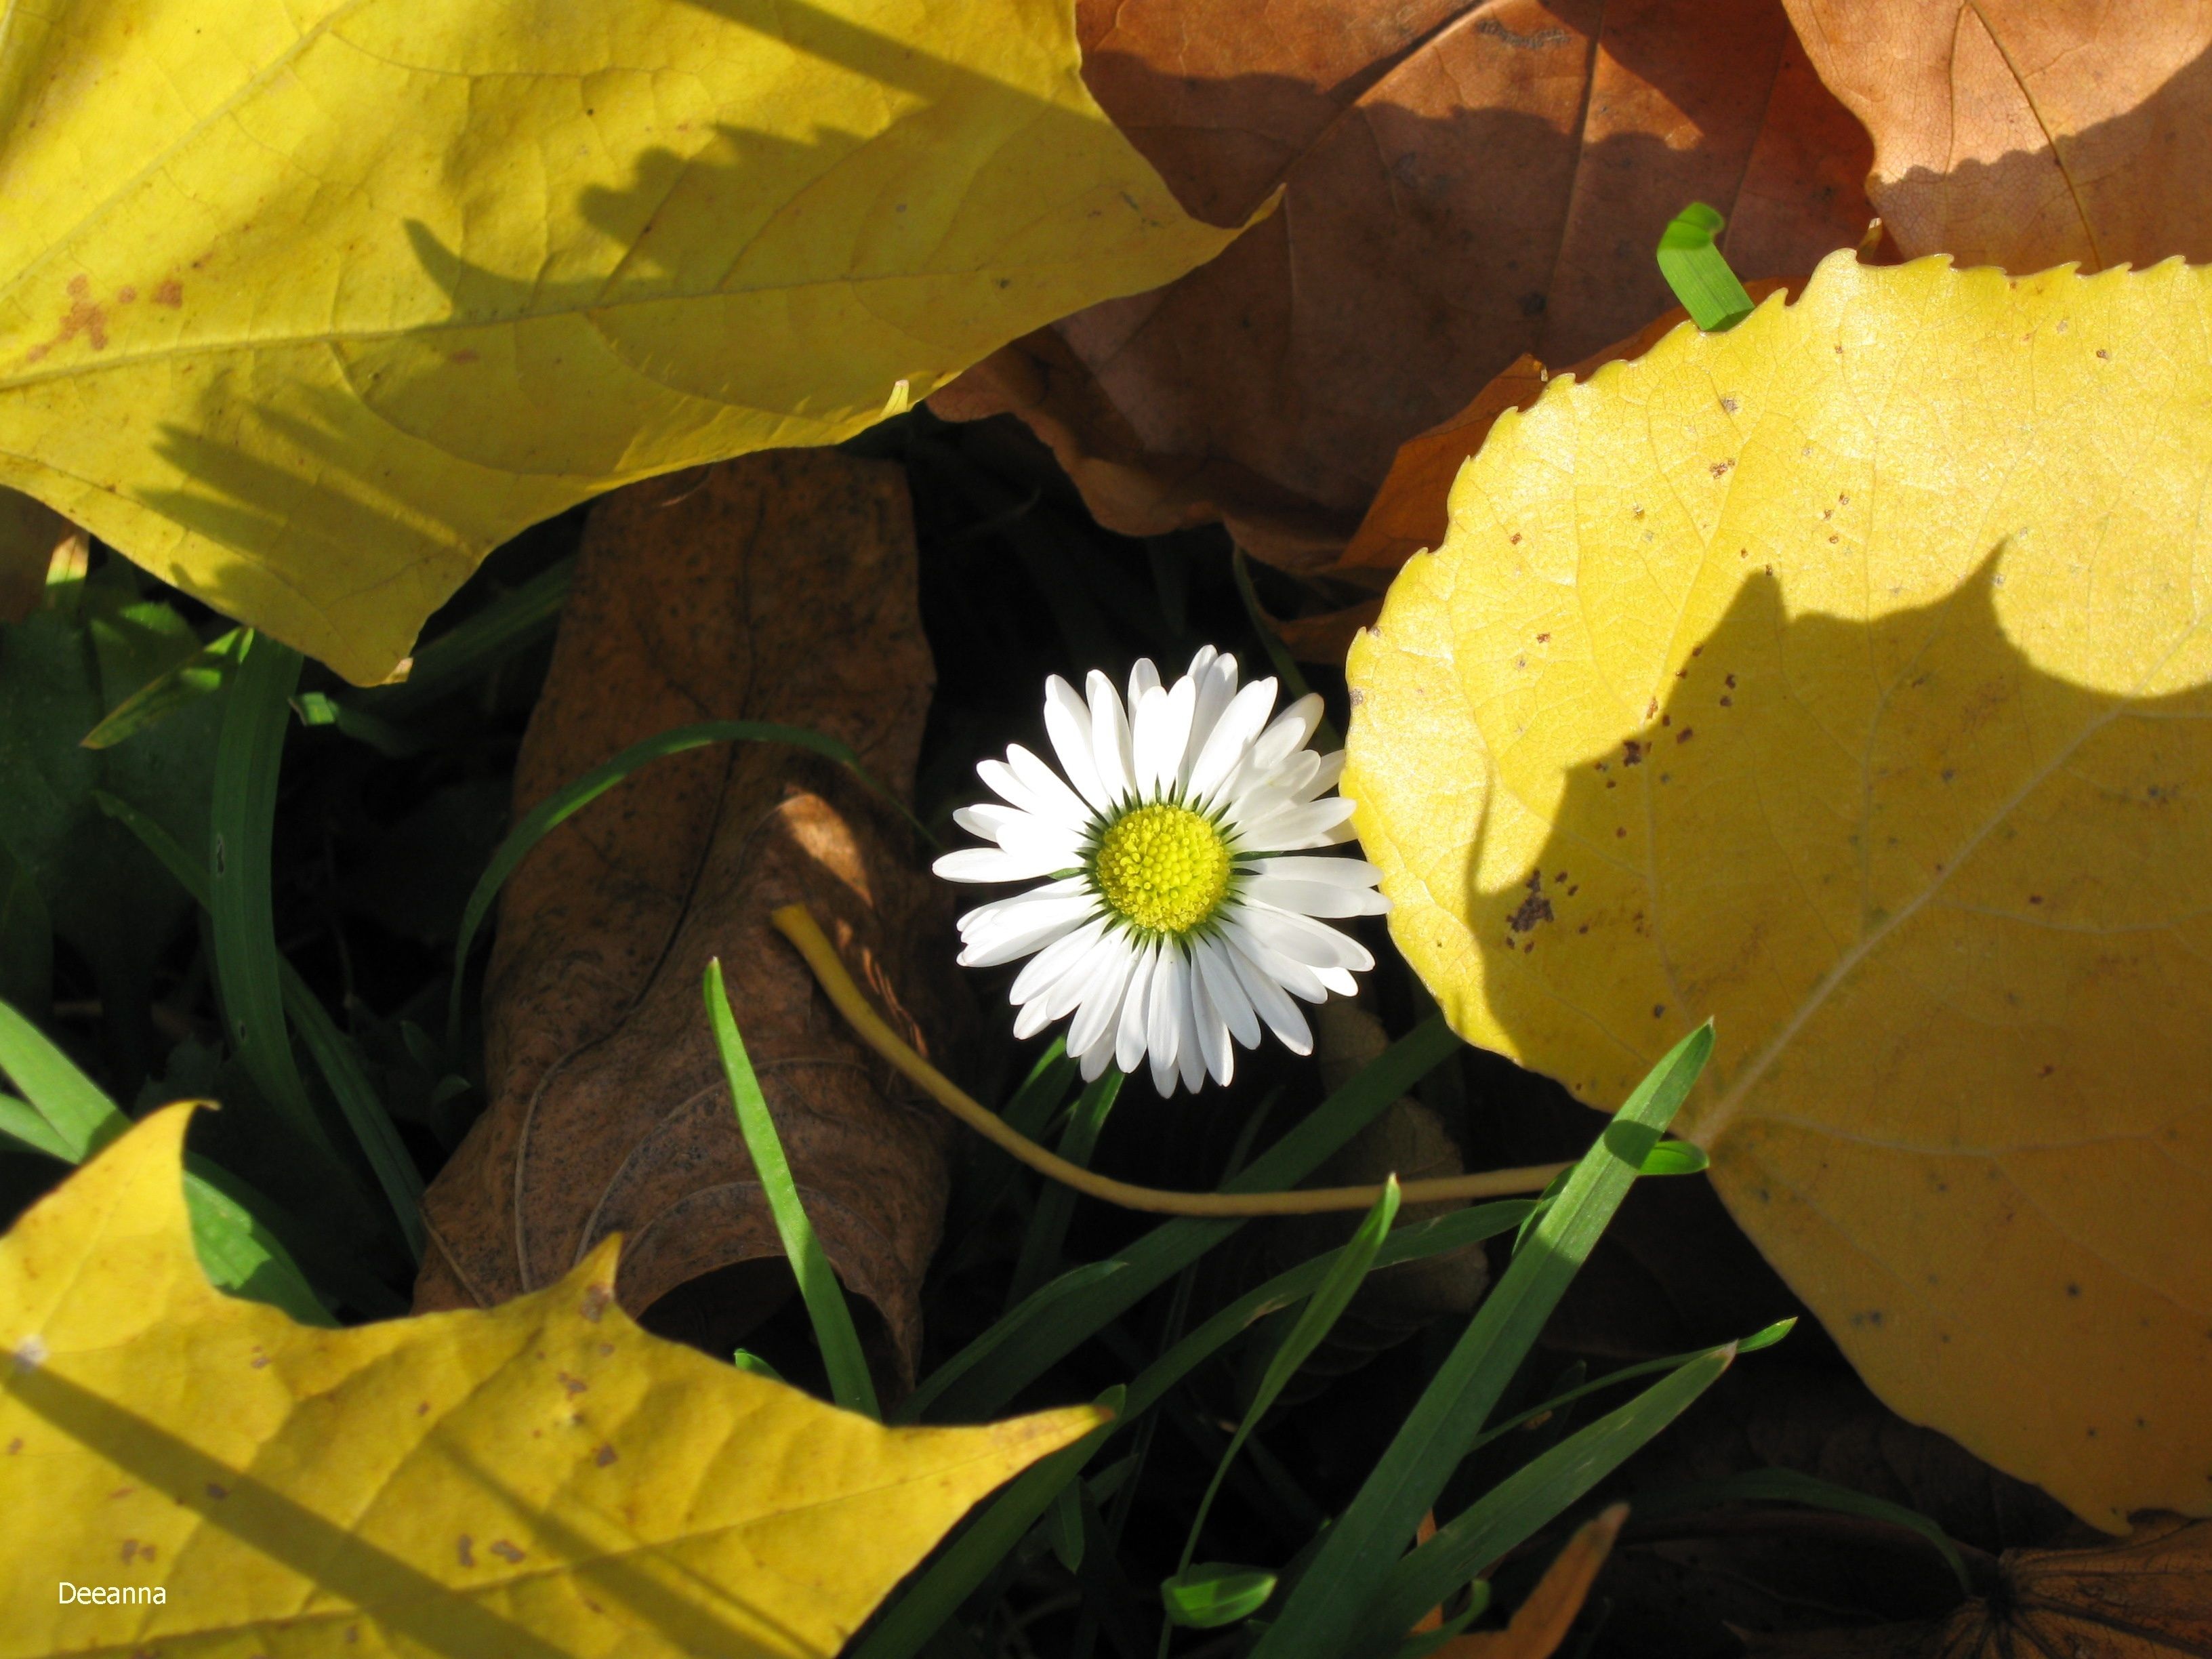
plant, sunlight, leaf, flower, petal, daisy, green, autumn, botany, yellow, flora, season, flowering plant, autumn weather, land plant